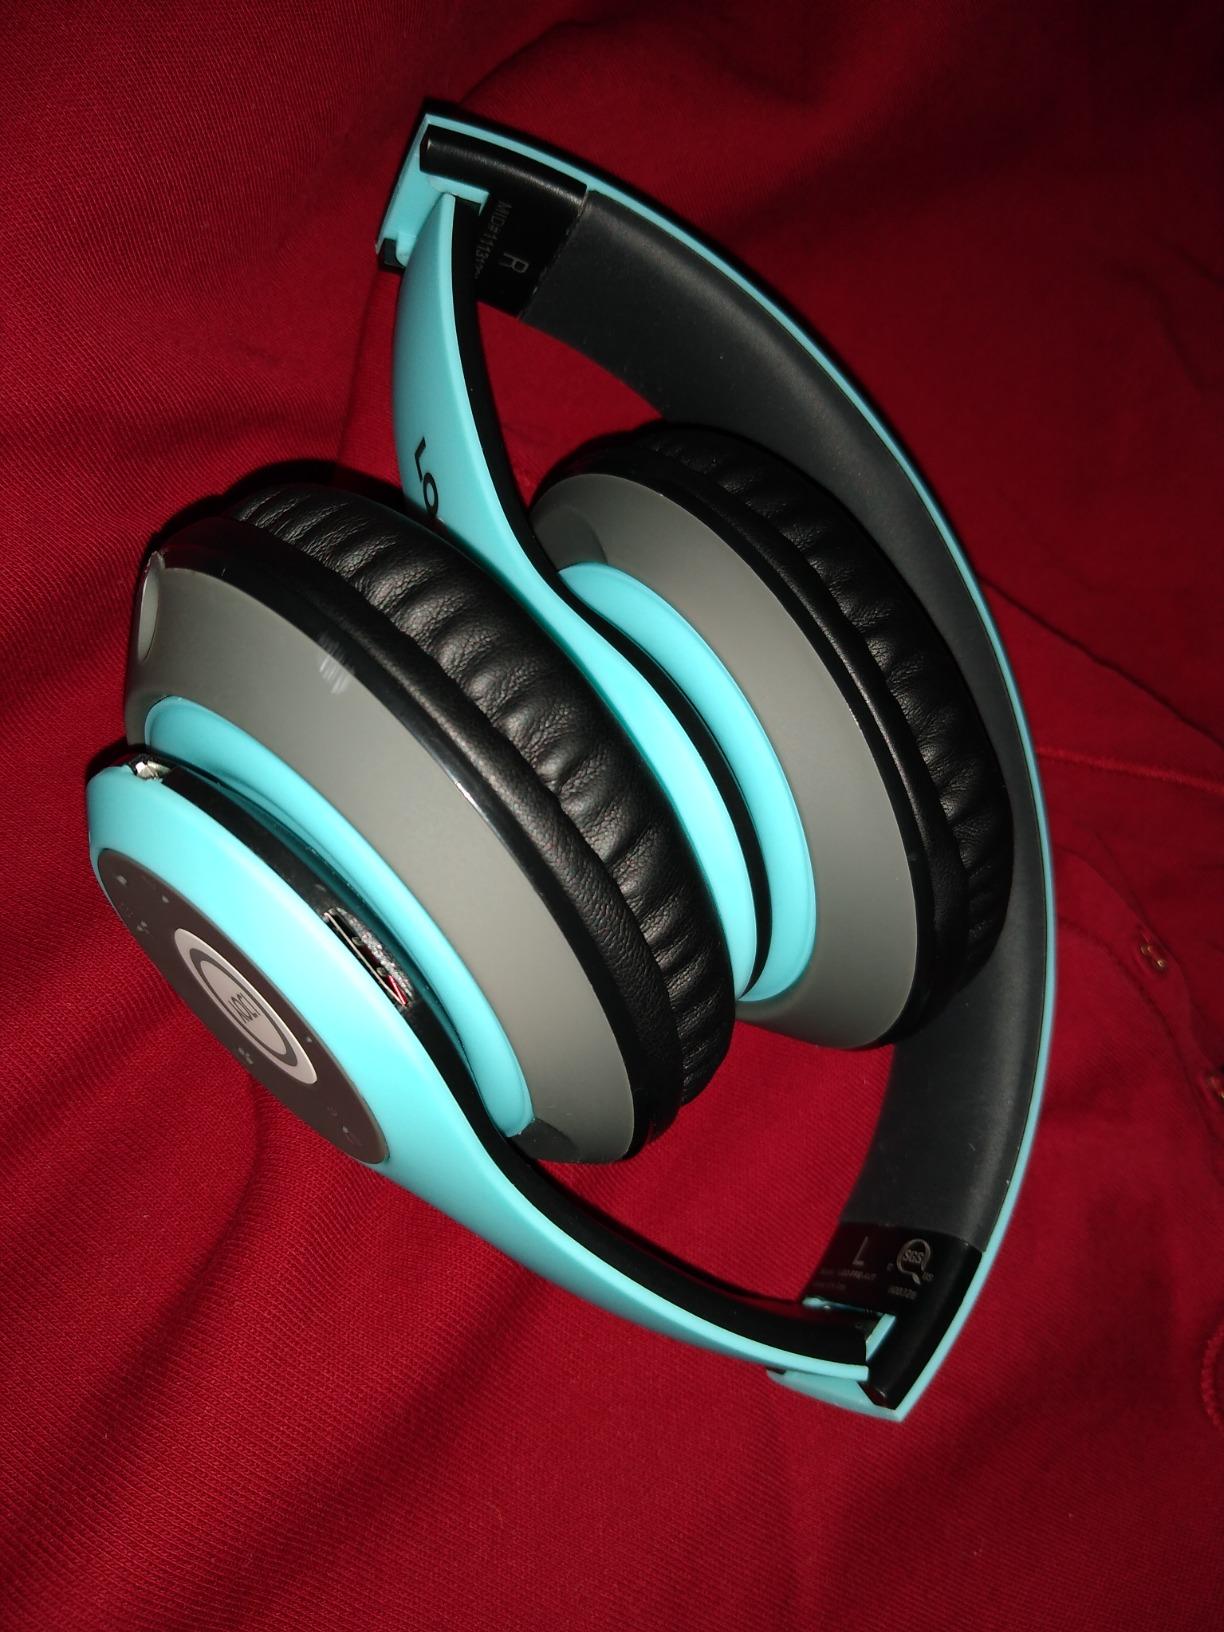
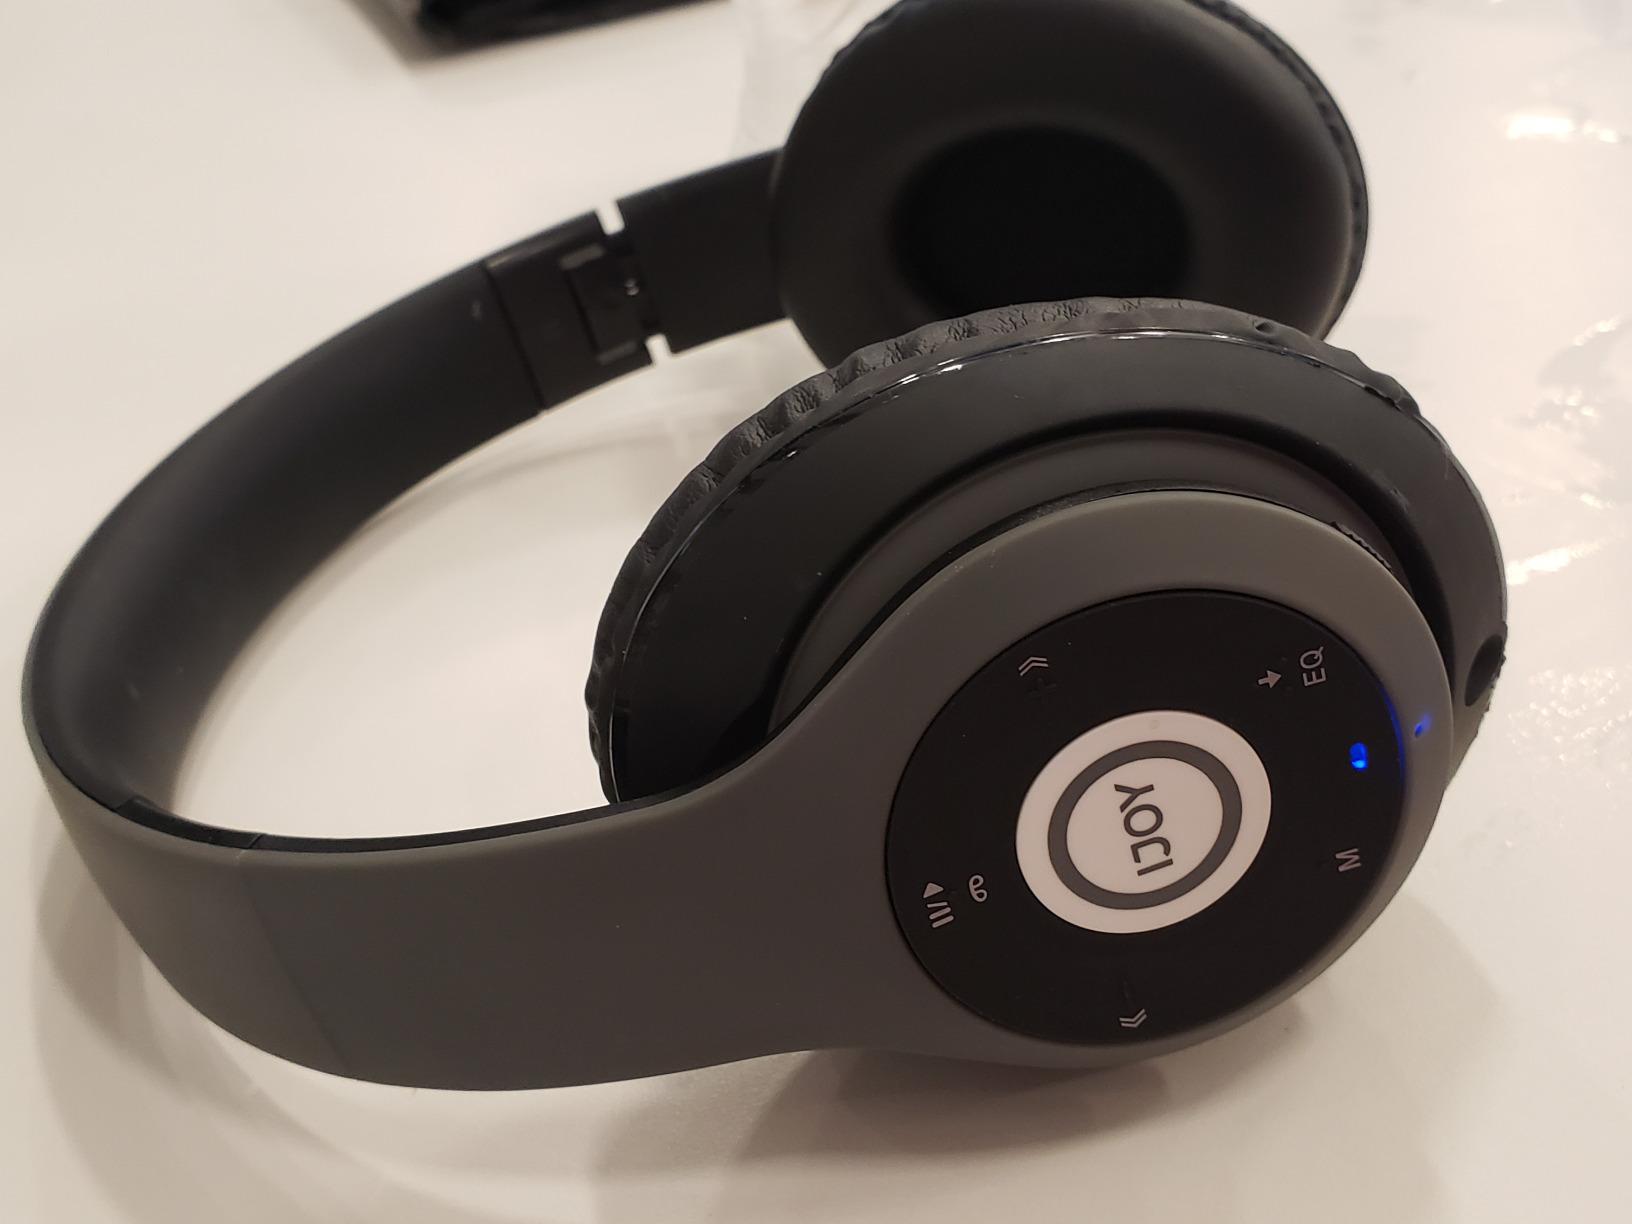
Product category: headphones
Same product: no